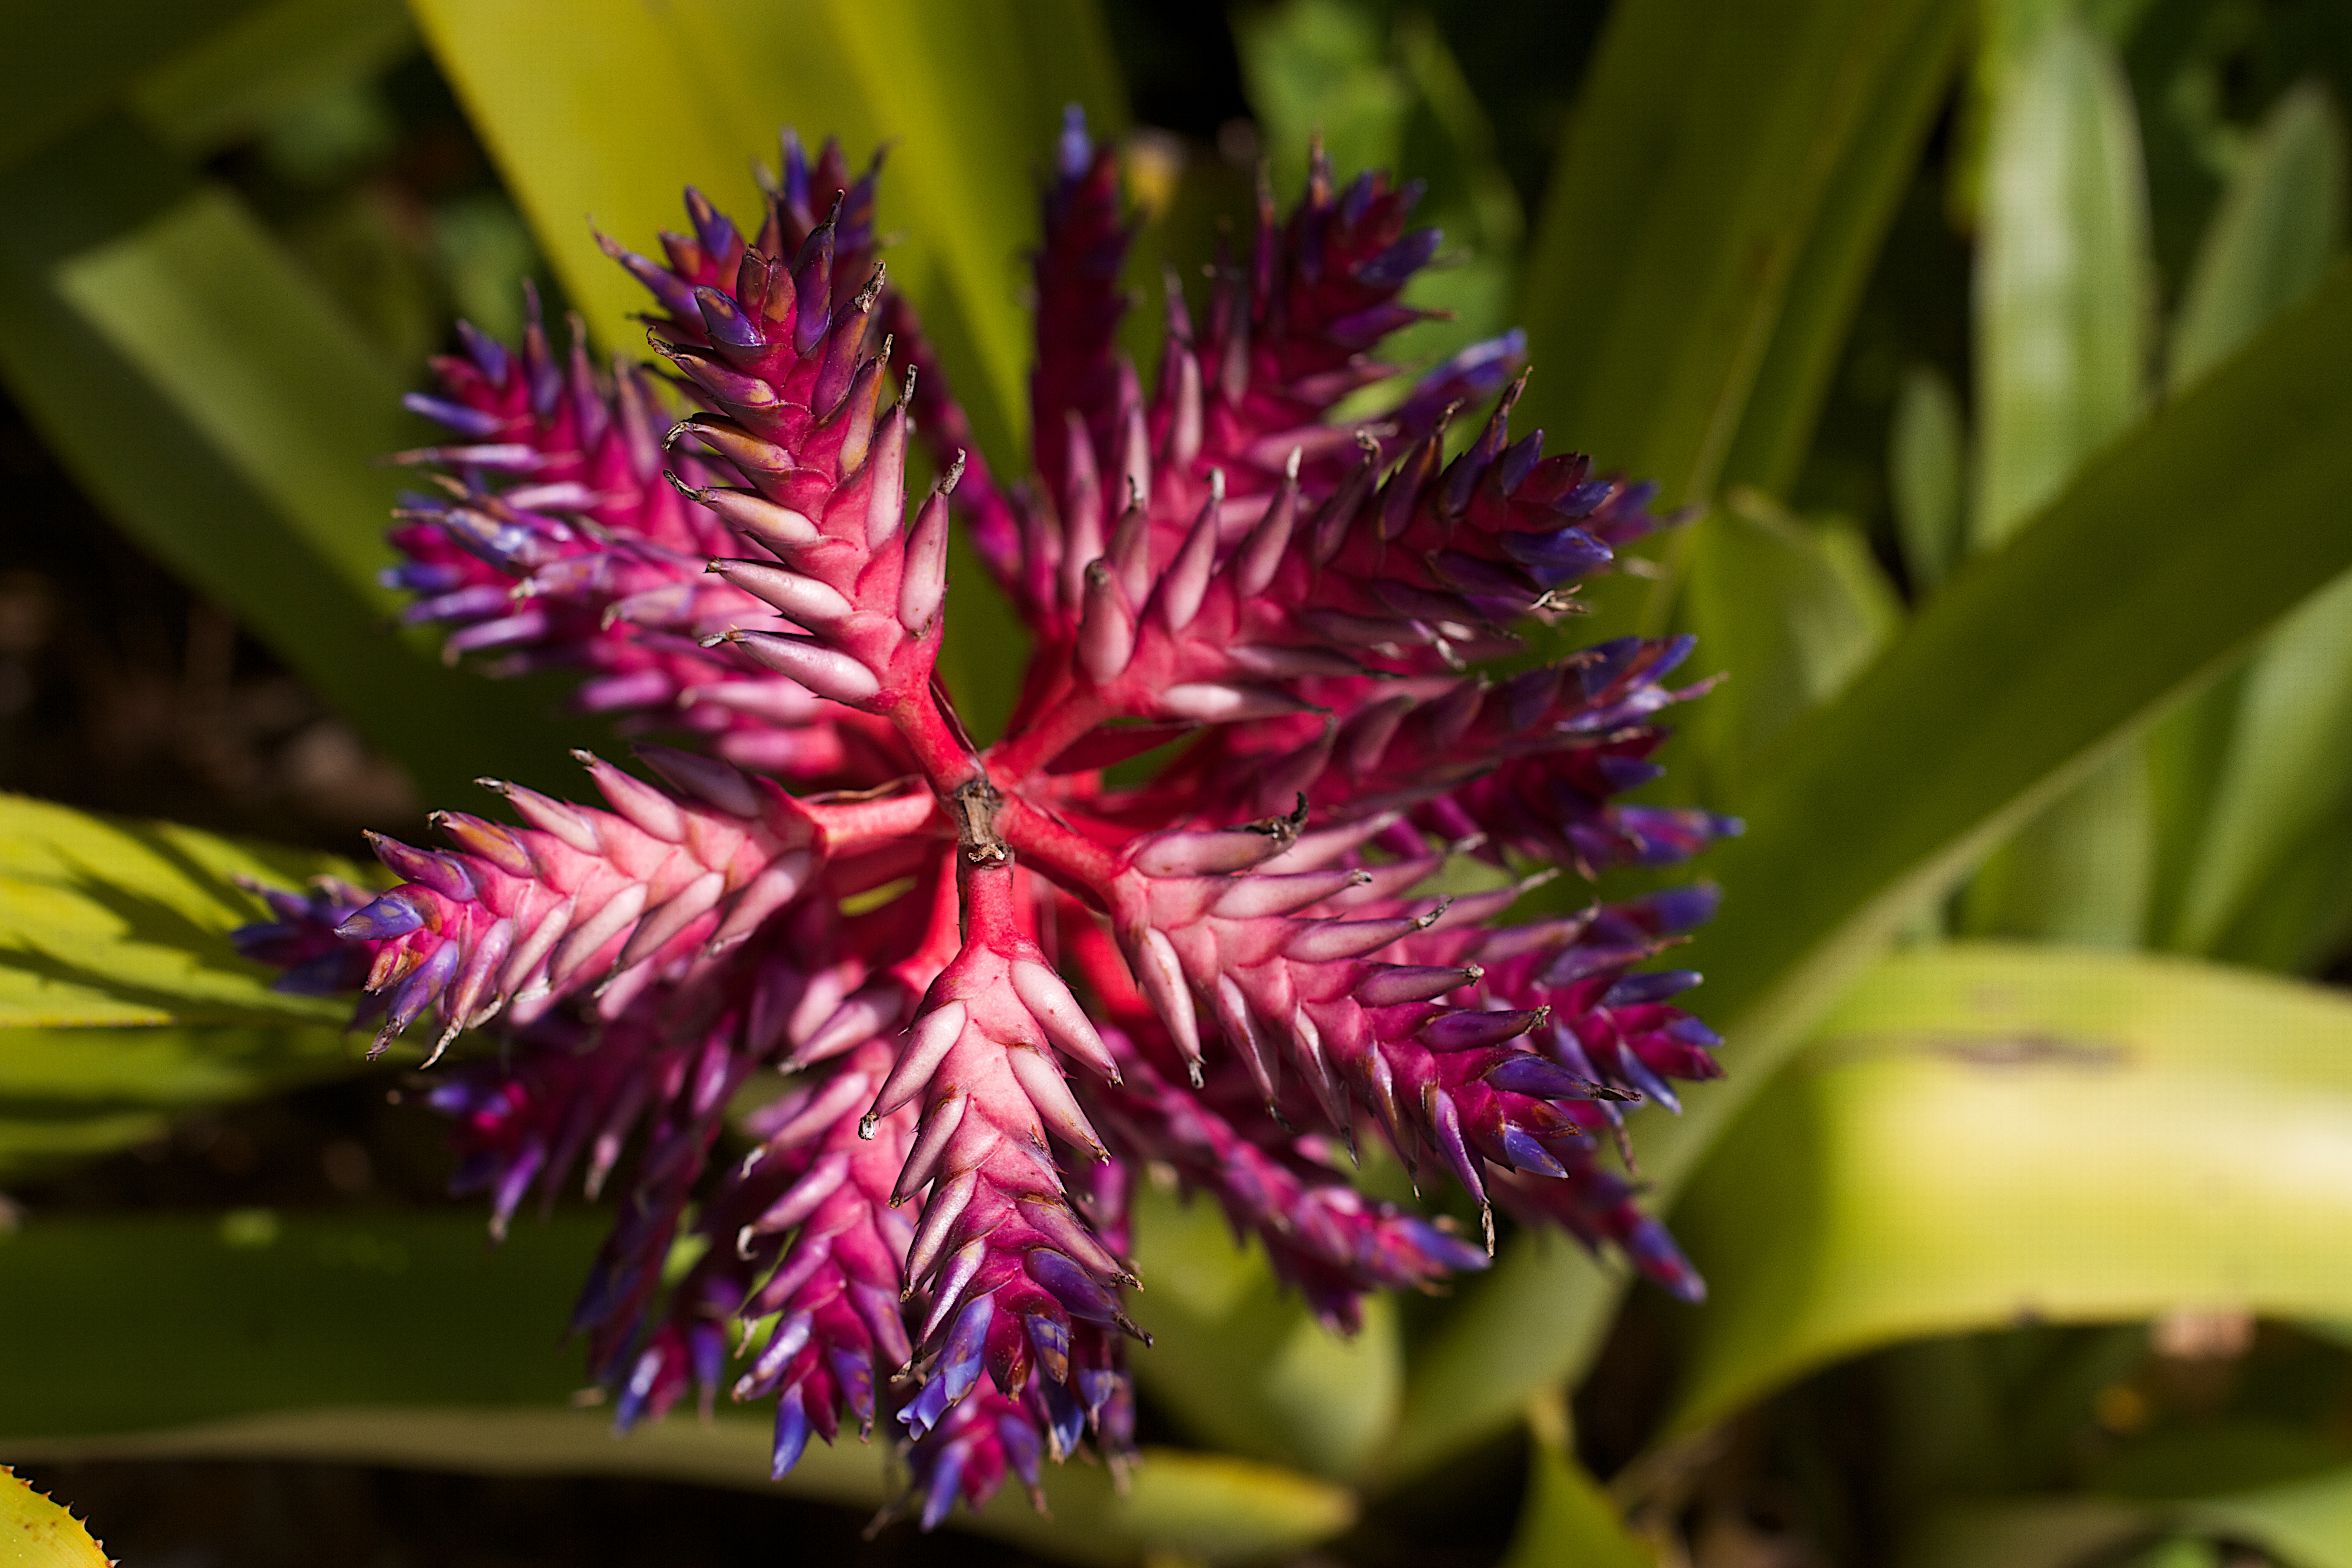
plant, flower, petal, botany, flora, wildflower, macro photography, flowering plant, land plant